2001 Montreal municipal election

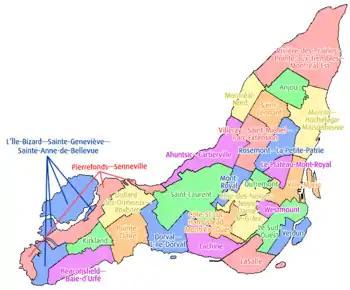
Boroughs of the merged city

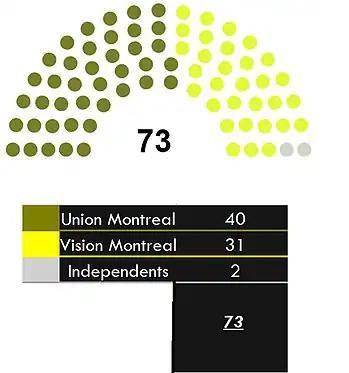
Montreal City Council after the 2001 Municipal Elections.

The 2001 Montreal municipal election took place on November 4, 2001, to elect a mayor and city councillors in Montreal, Quebec, Canada. Gérald Tremblay defeated incumbent Pierre Bourque to become mayor of the newly amalgamated city. This was the only municipal election that was held for the amalgamated city (the amalgamation took effect on January 1, 2002), as the next municipal election was for the defused city.